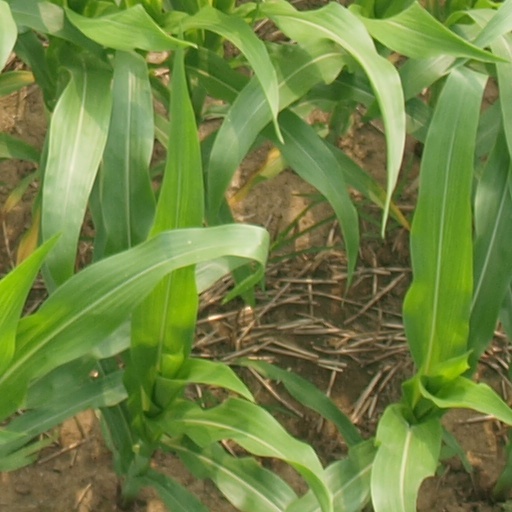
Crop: maize; corn